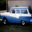
Label: automobile